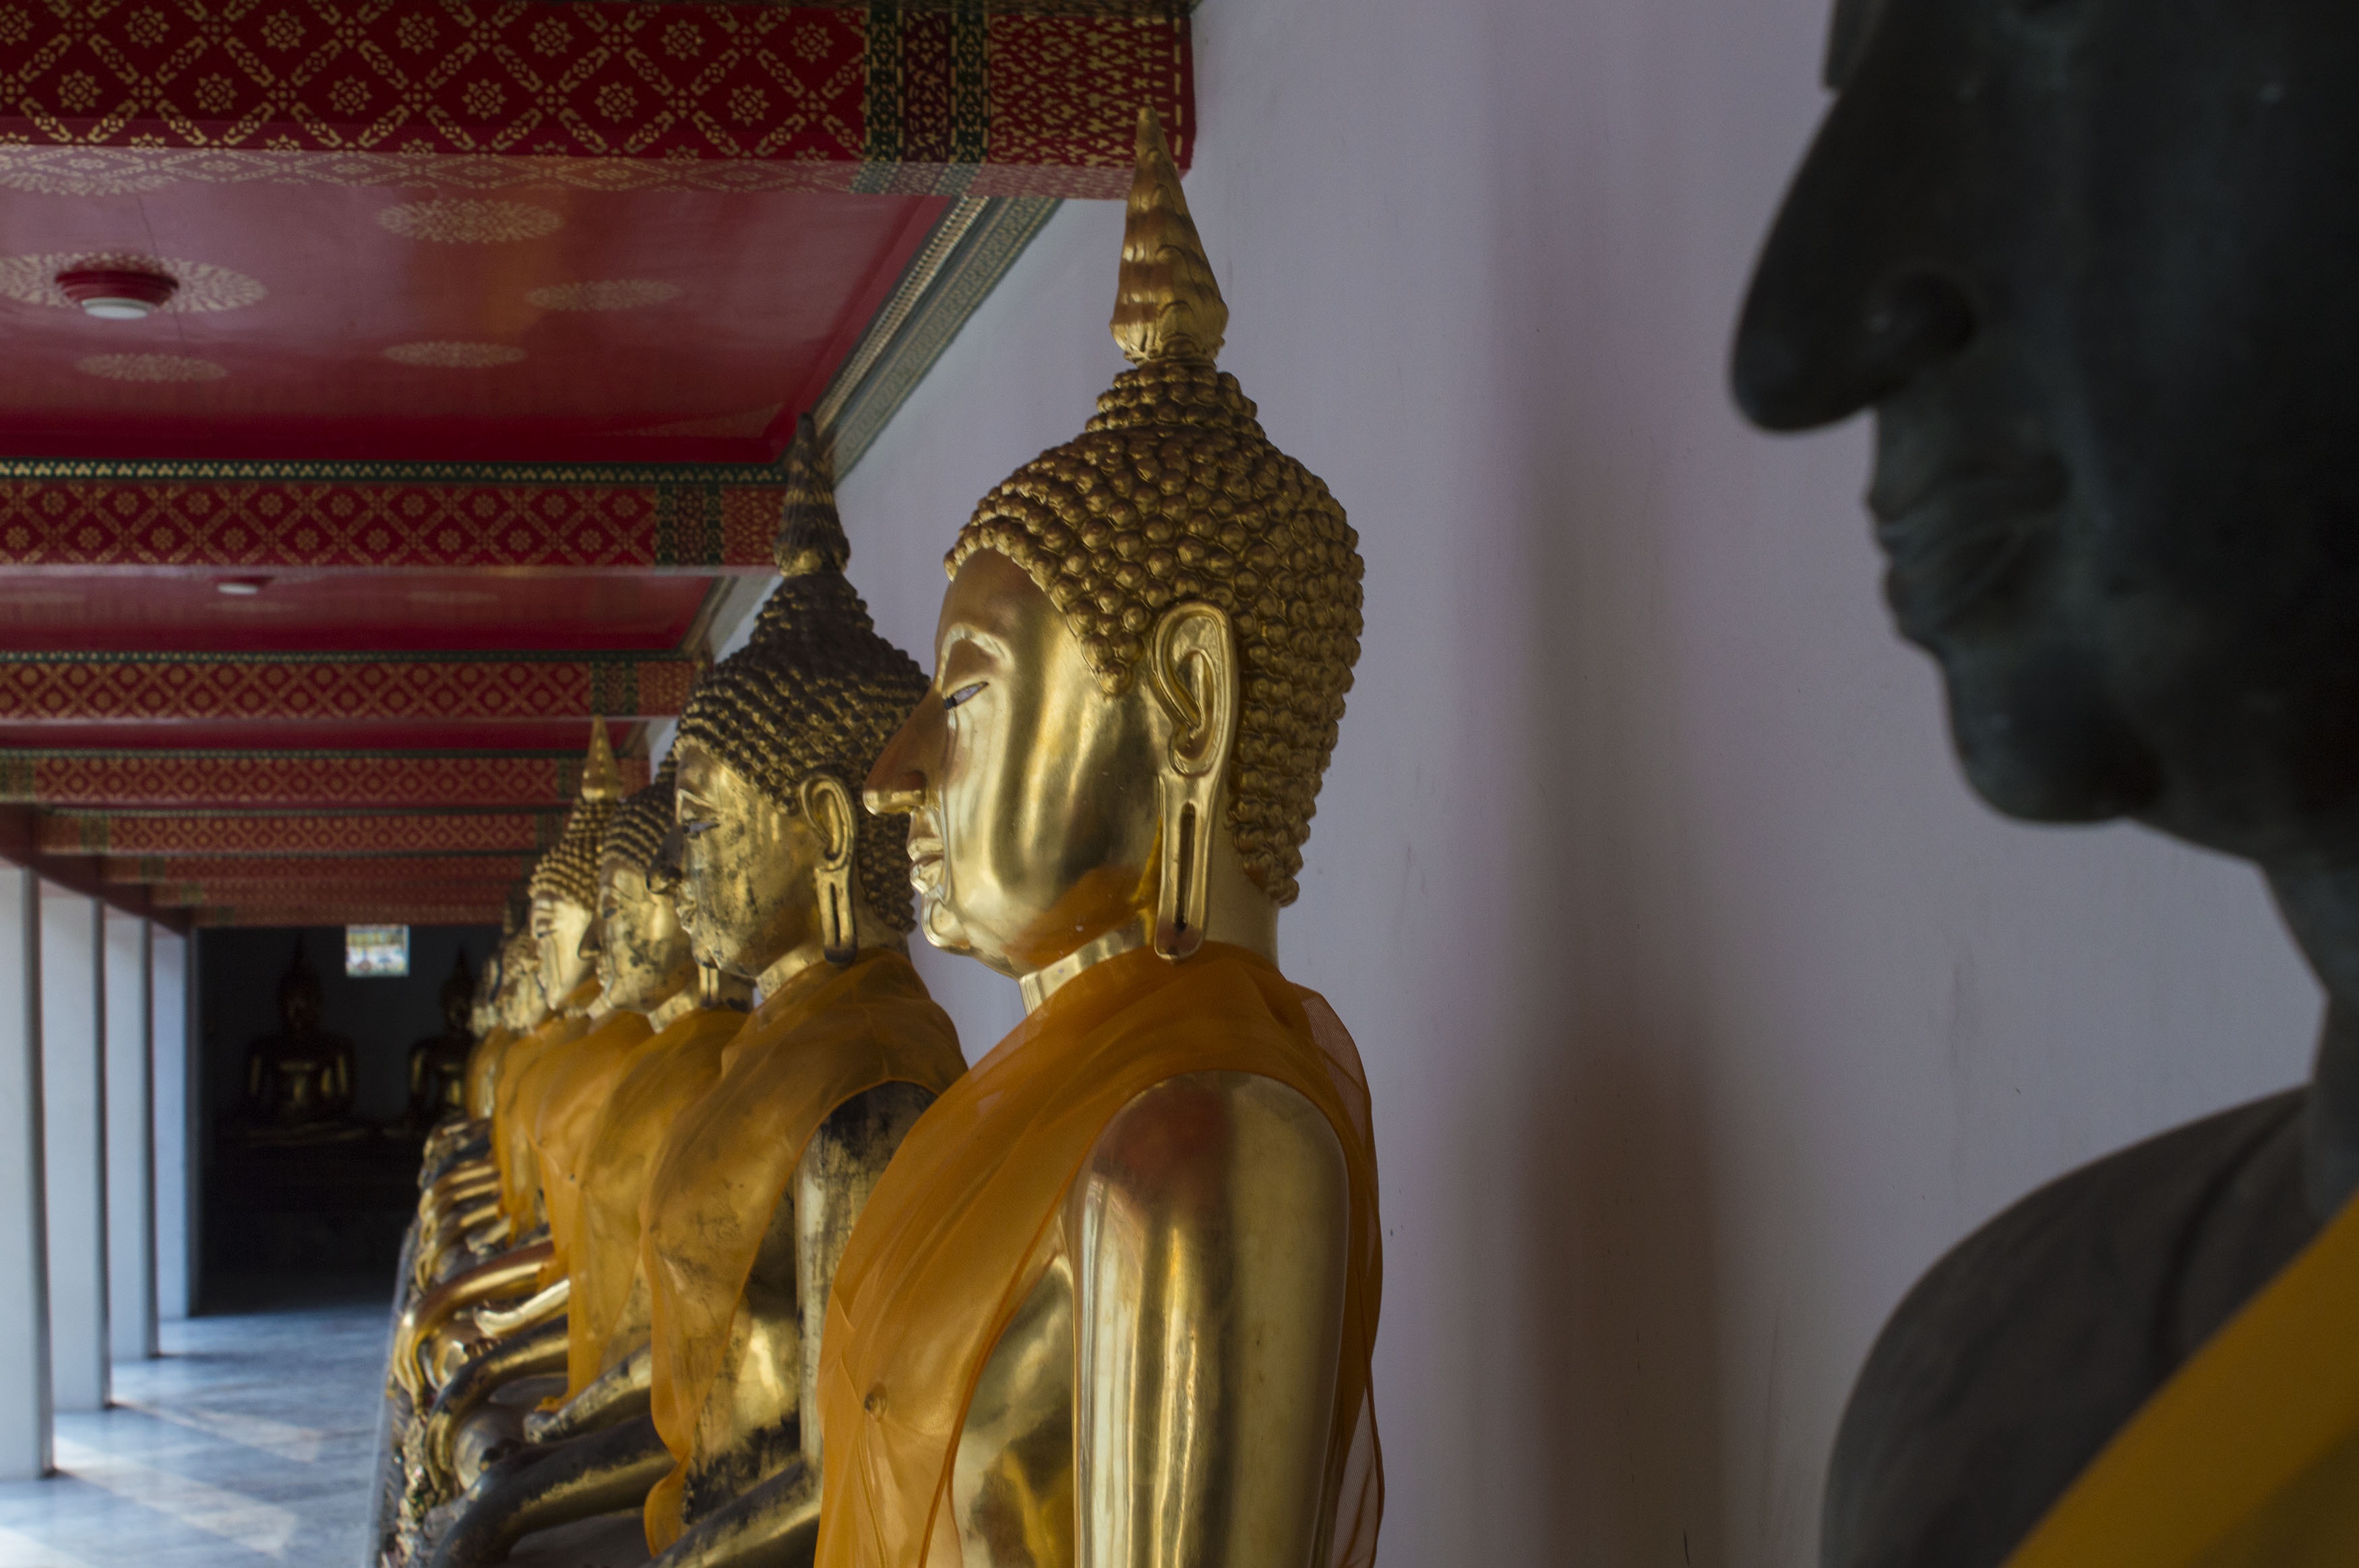
architecture, old, monument, tourist, travel, statue, golden, symbol, buddhist, buddhism, religion, asia, landmark, tourism, thailand, sculpture, religious, art, meditation, temple, faith, buddha, culture, history, bangkok, tourist attraction, carving, oriental, thai, traditional, wat, spirituality, gautama buddha, ancient history